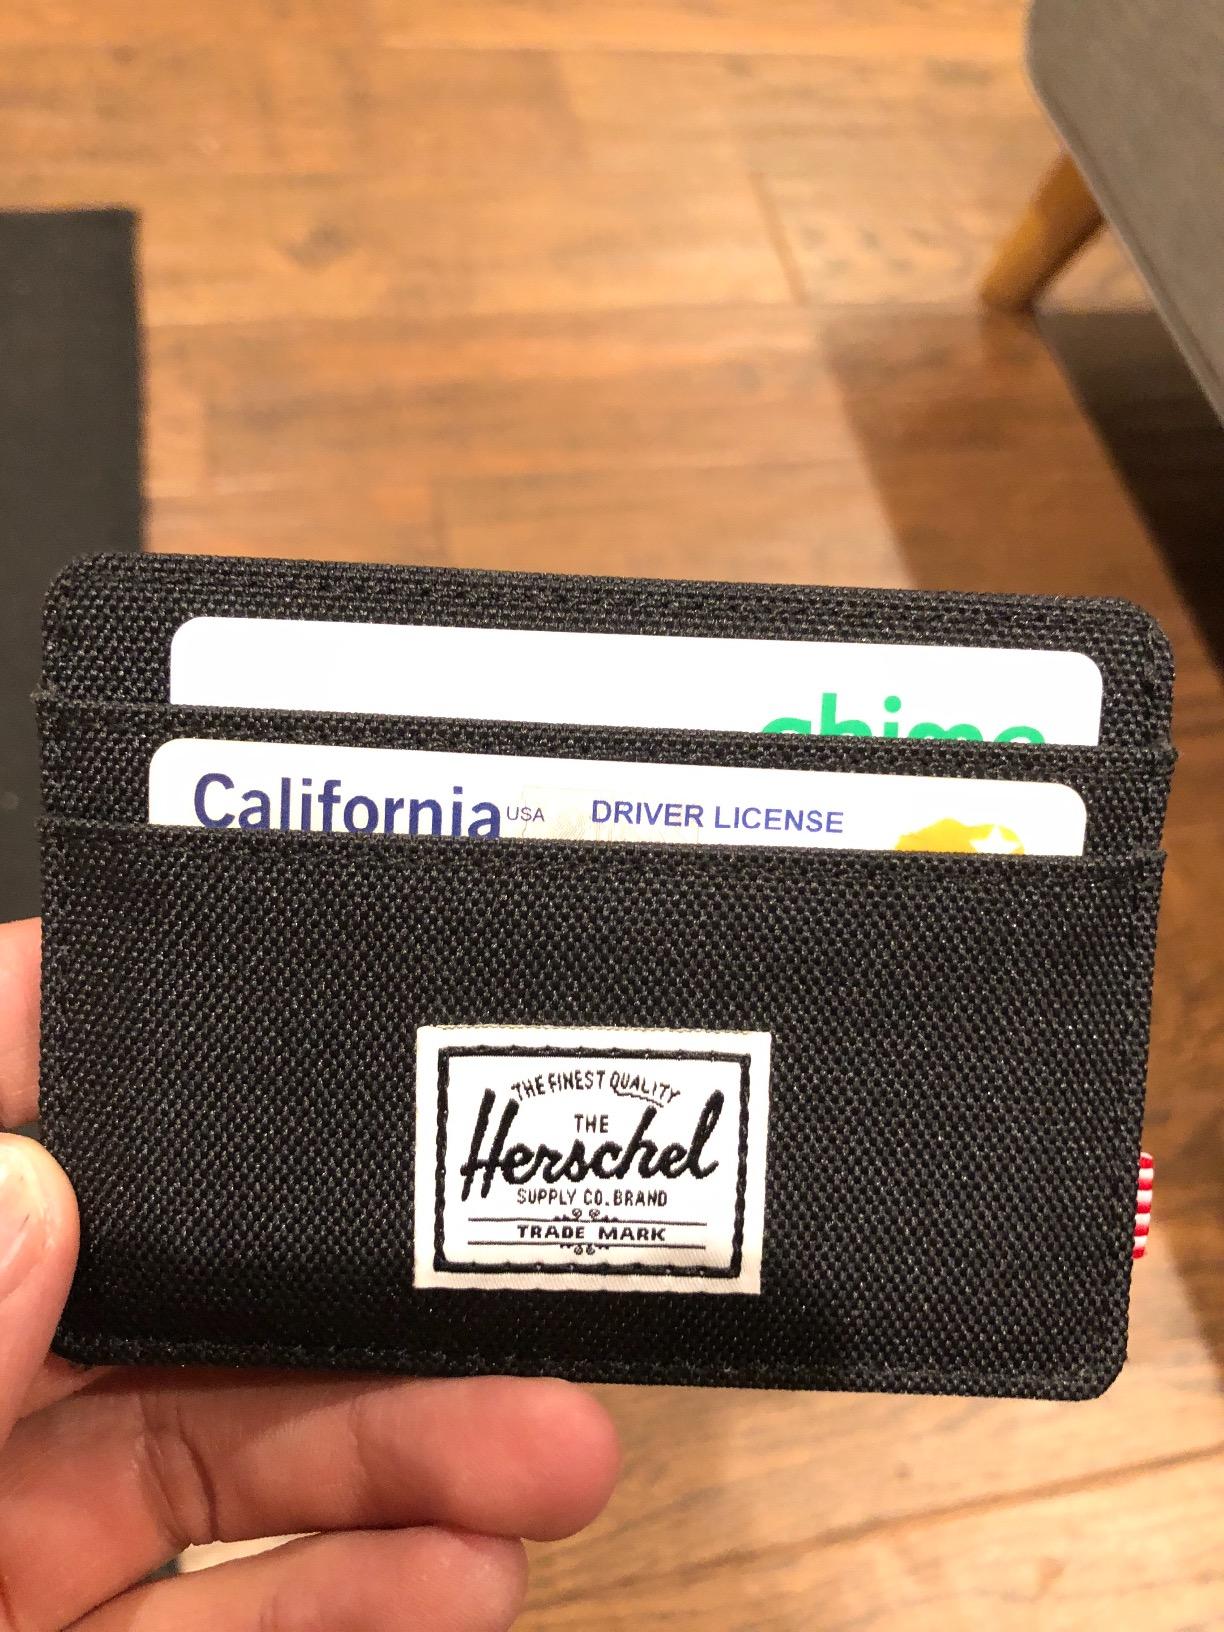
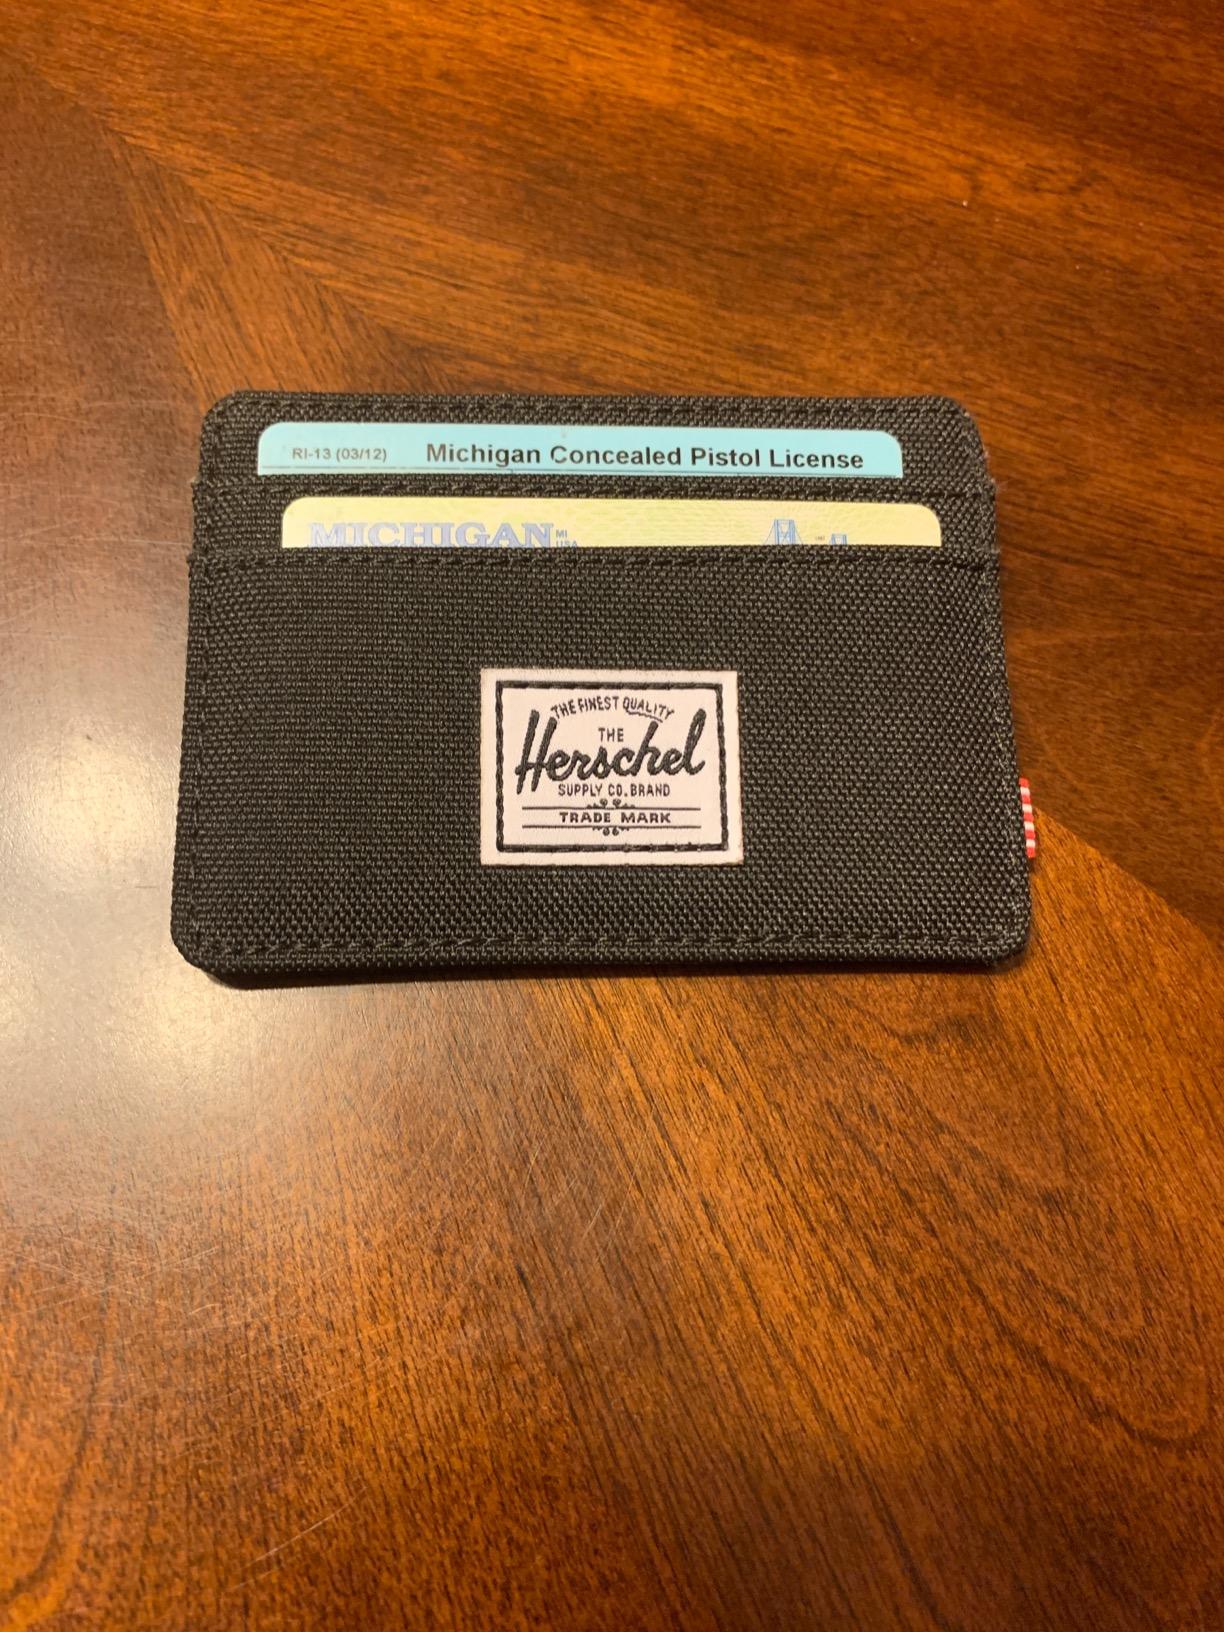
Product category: accessories_wallet
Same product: yes